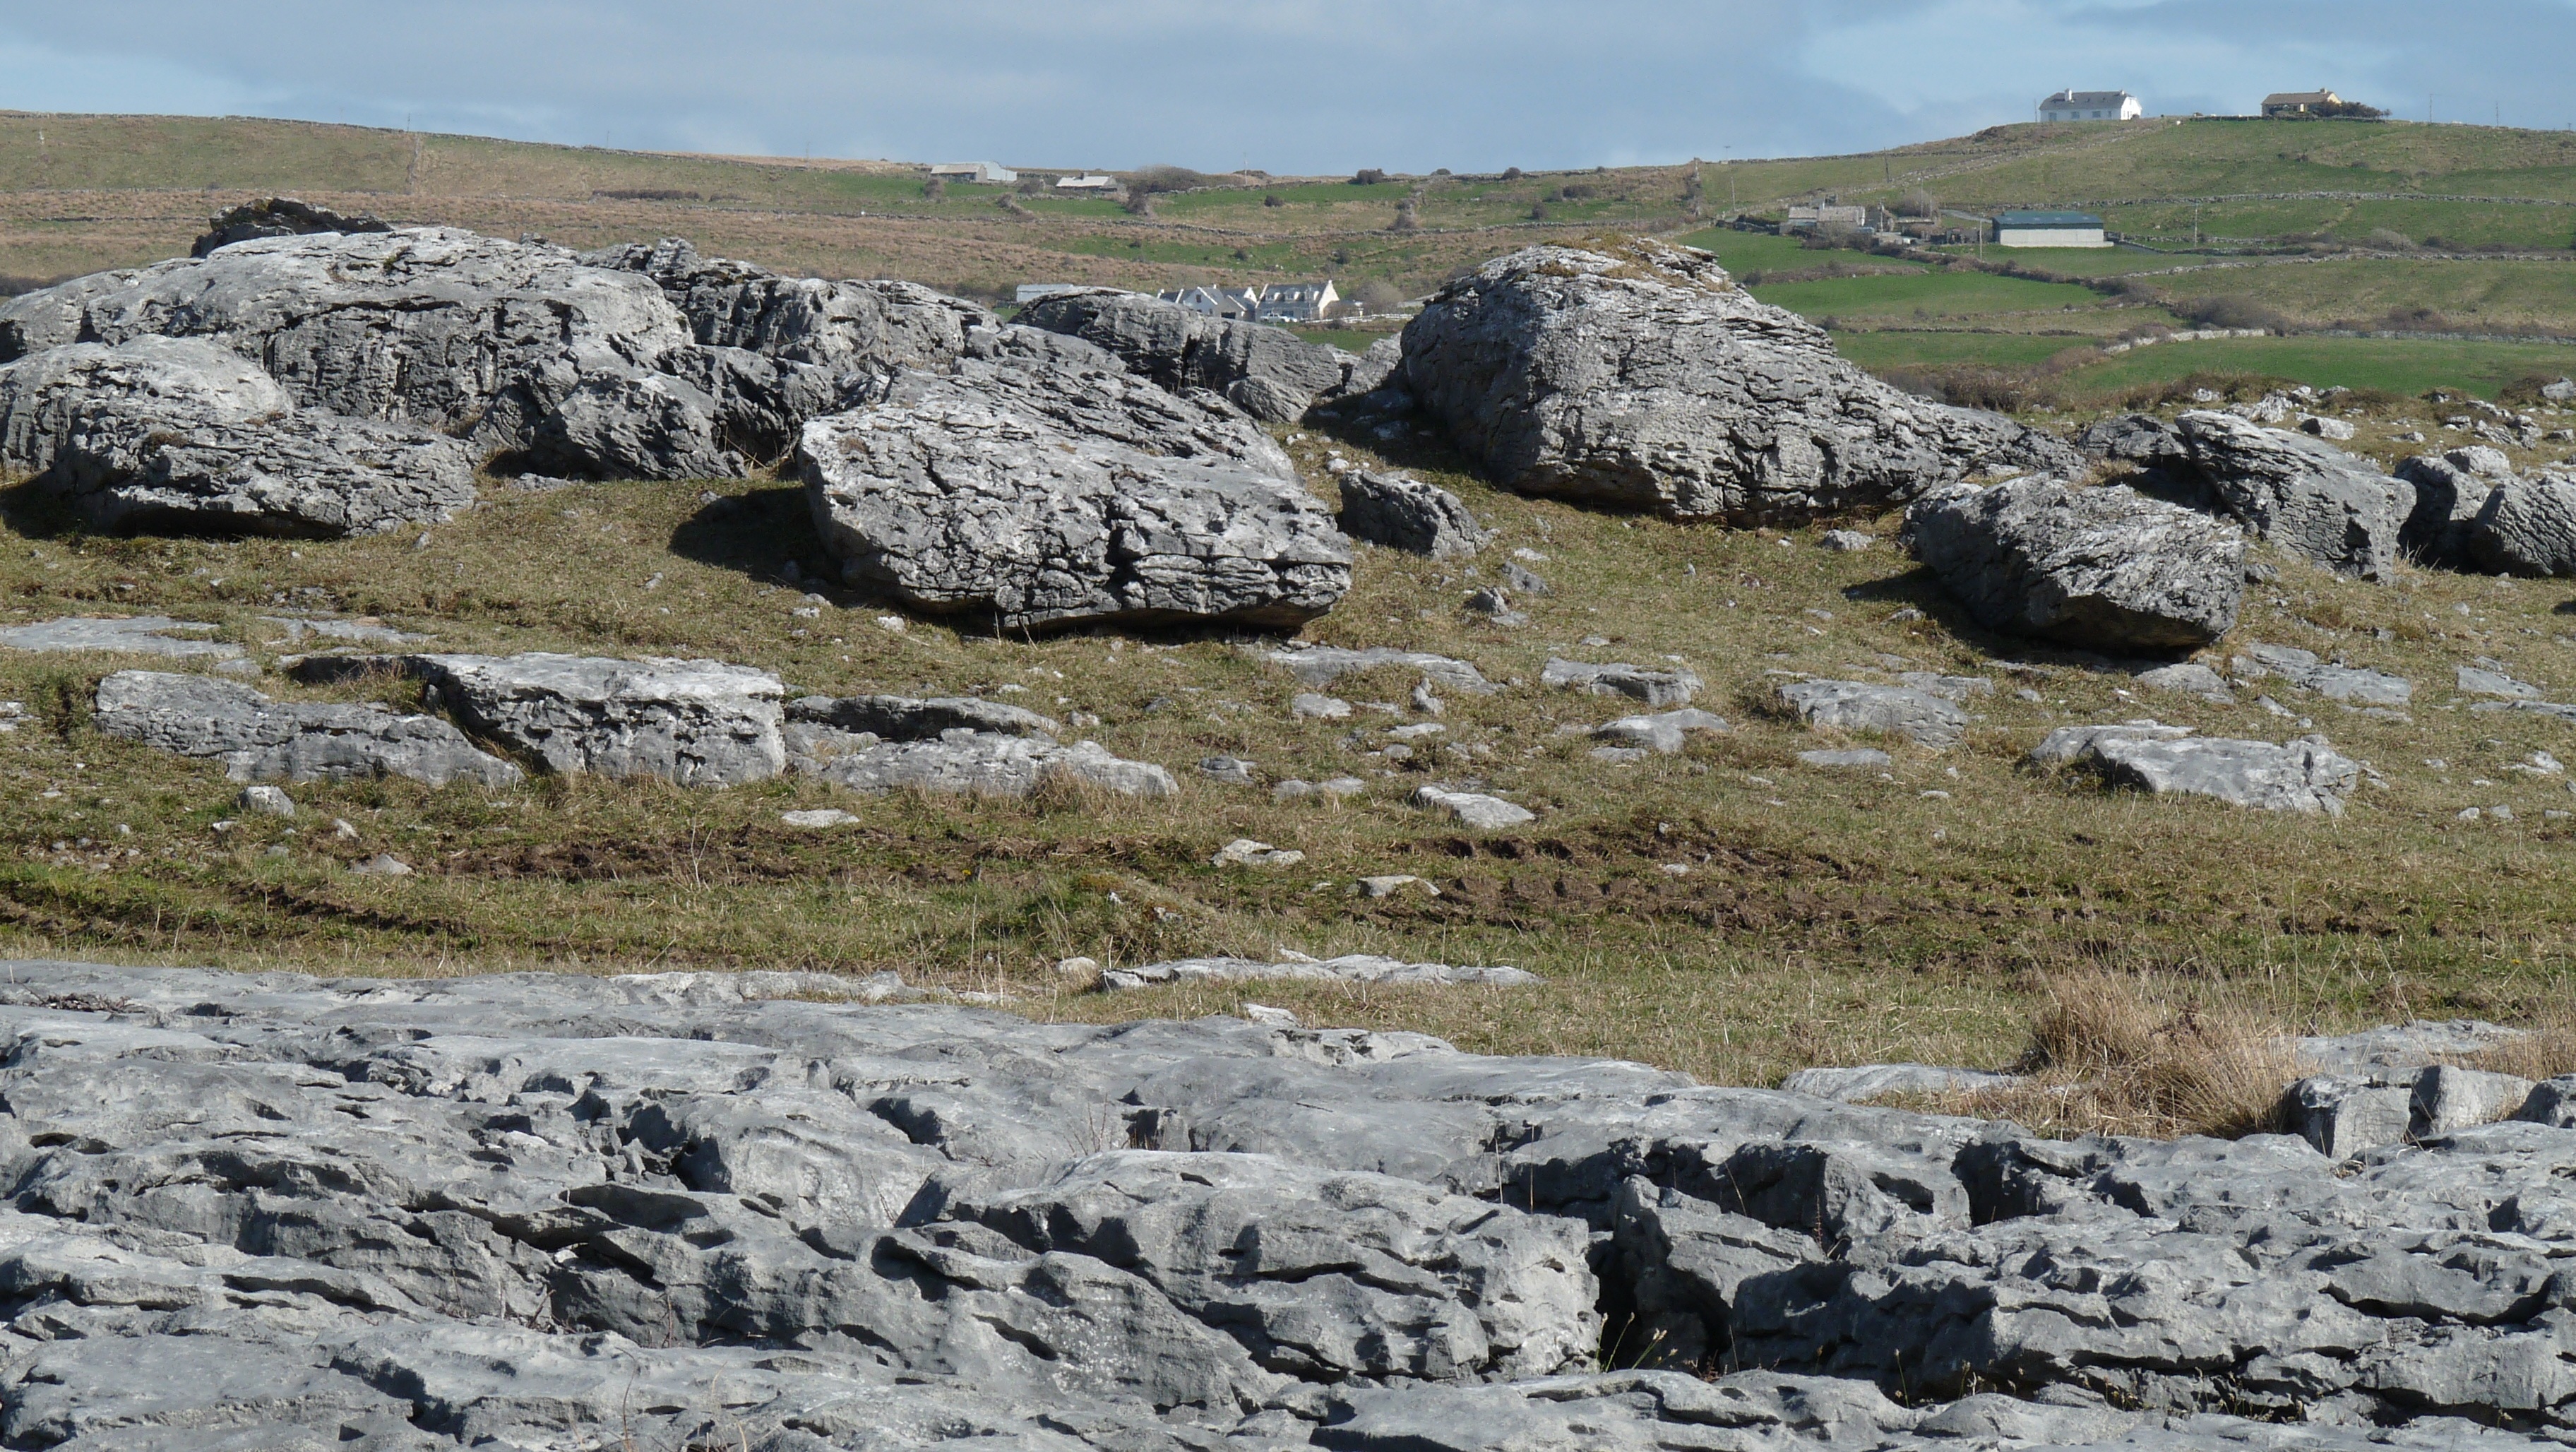
landscape, coast, nature, rock, mountain, formation, terrain, ridge, rocks, geology, outcrop, badlands, boulder, plateau, ireland, fell, bedrock, moraine, geological phenomenon